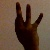
The image shows a hand gesture representing the number 9 in Indian Sign Language.